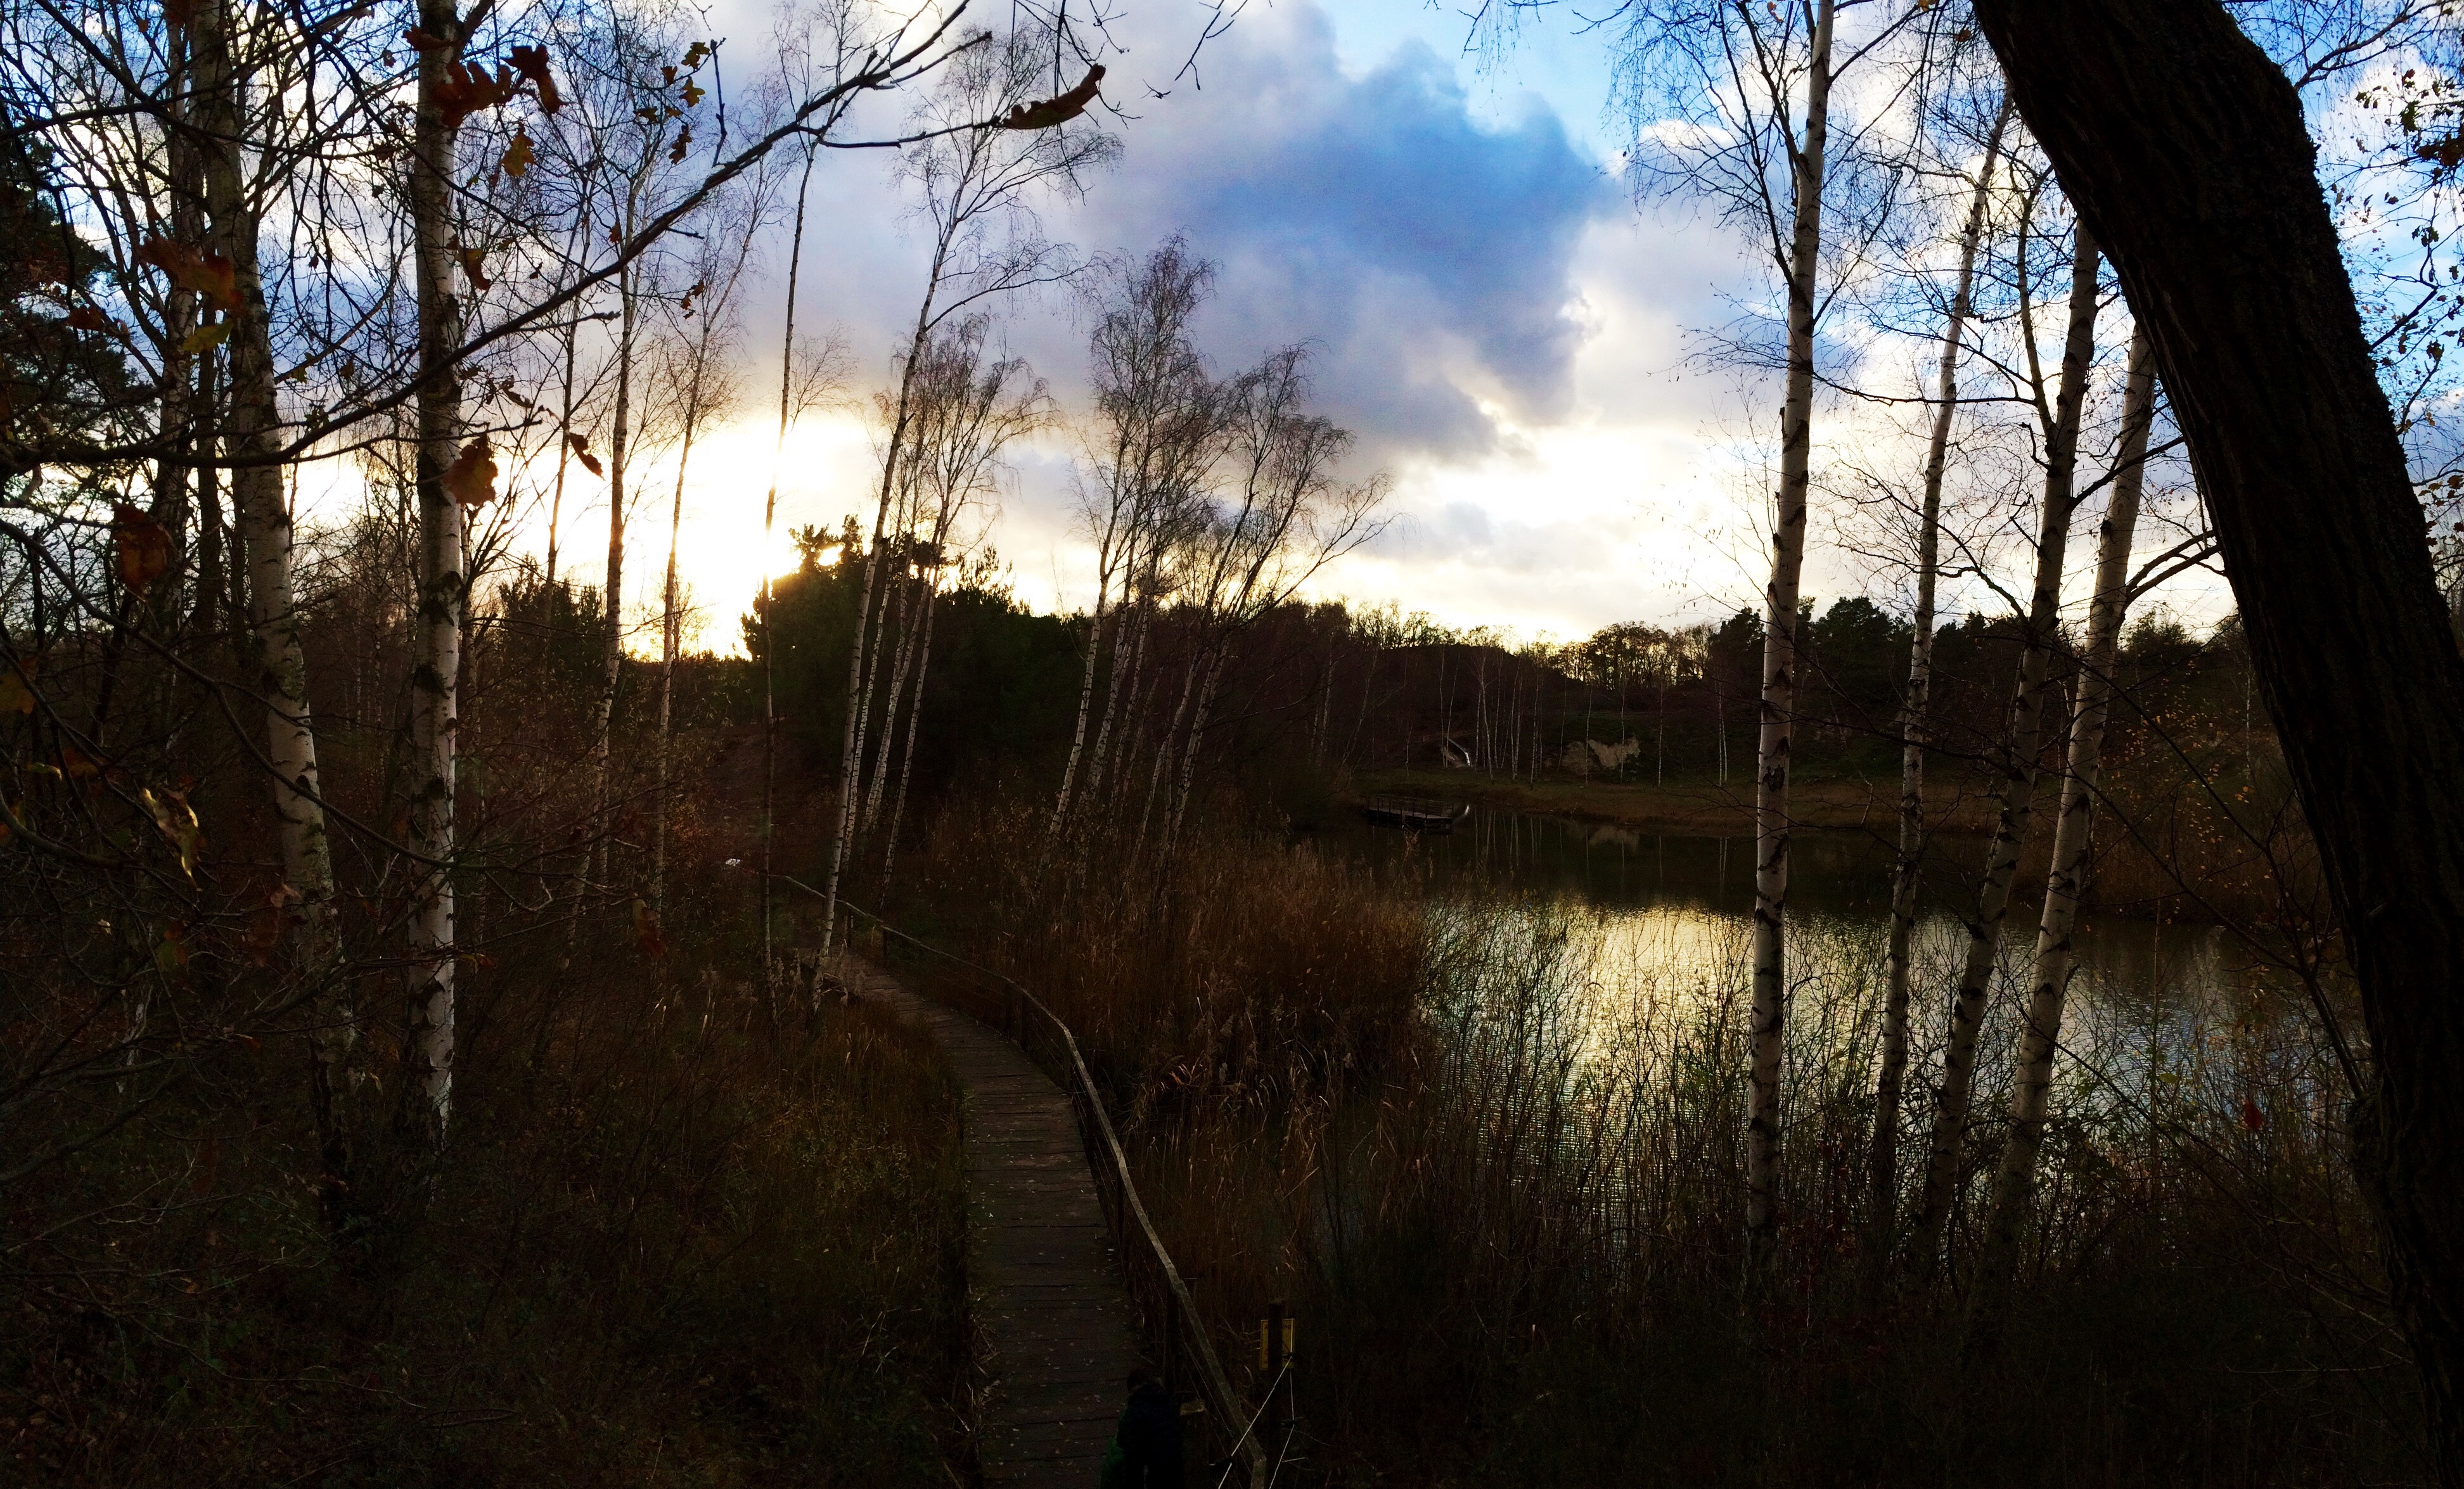
tree, nature, forest, wilderness, branch, winter, light, plant, sunset, sunlight, morning, dawn, evening, reflection, autumn, season, wetland, woodland, habitat, natural environment, atmospheric phenomenon, woody plant